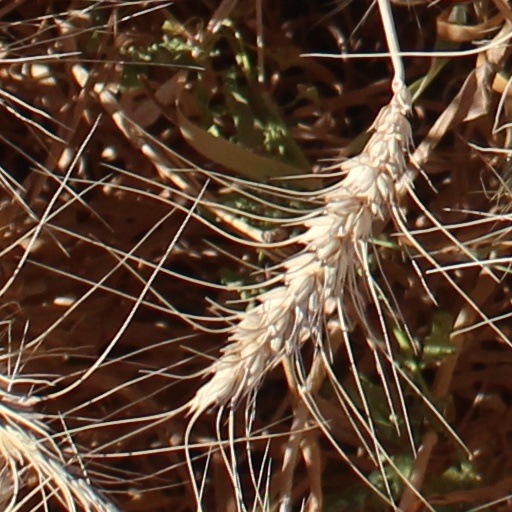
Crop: wheat